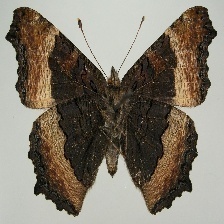
Species: MILBERTS TORTOISESHELL
Butterfly family (ImageNet category): admiral